Glastonbury Festival 2005

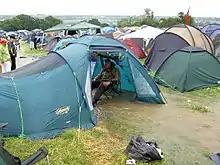
A stream runs through a tent after two inches of rain fell in an hour on Friday morning of the 2005 festival.

For the Glastonbury Festival 2005 the 112,500 ticket quota sold out rapidly – in this case in 3 hours 20 minutes. For 2005, the enclosed area of the festival was over , had over 385 live performances, and was attended by around 150,000 people.